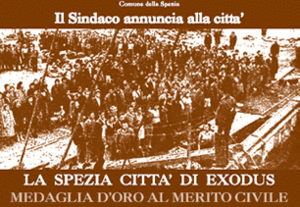
La Spezia est une ville italienne d'environ 93 000 habitants, chef-lieu de la province du même nom en Ligurie. La ville abrite un port important qui borde la mer Tyrrhénienne.